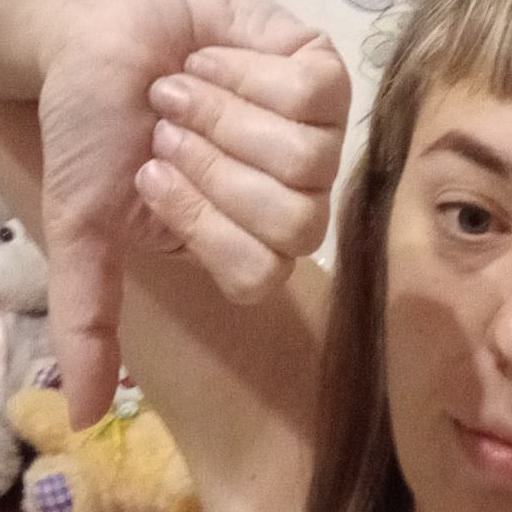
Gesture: dislike